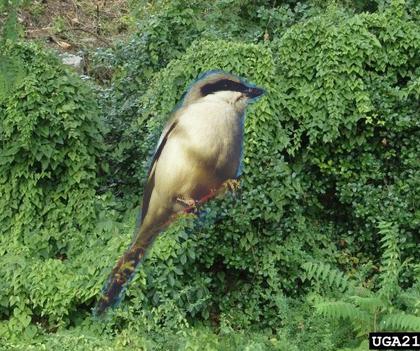
Bird species: Great_Grey_Shrike
Bird type: landbird
Background: land